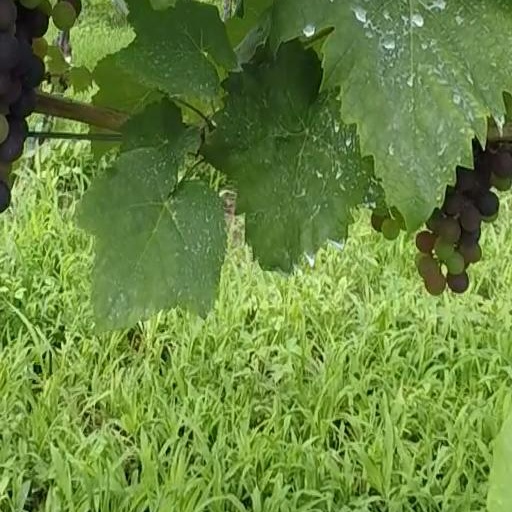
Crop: grape